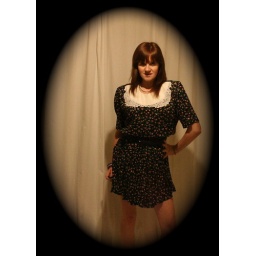
the pretty in pink dress